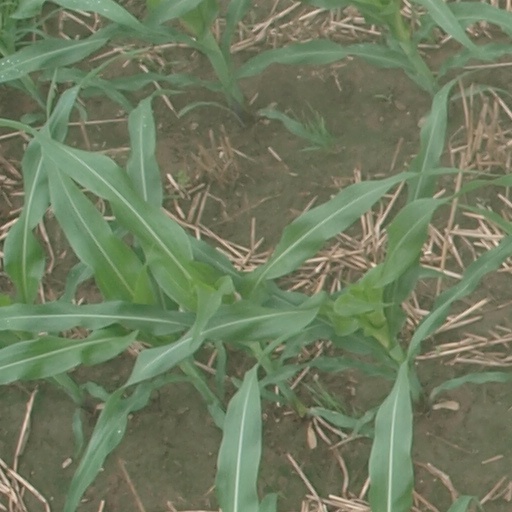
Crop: maize; corn